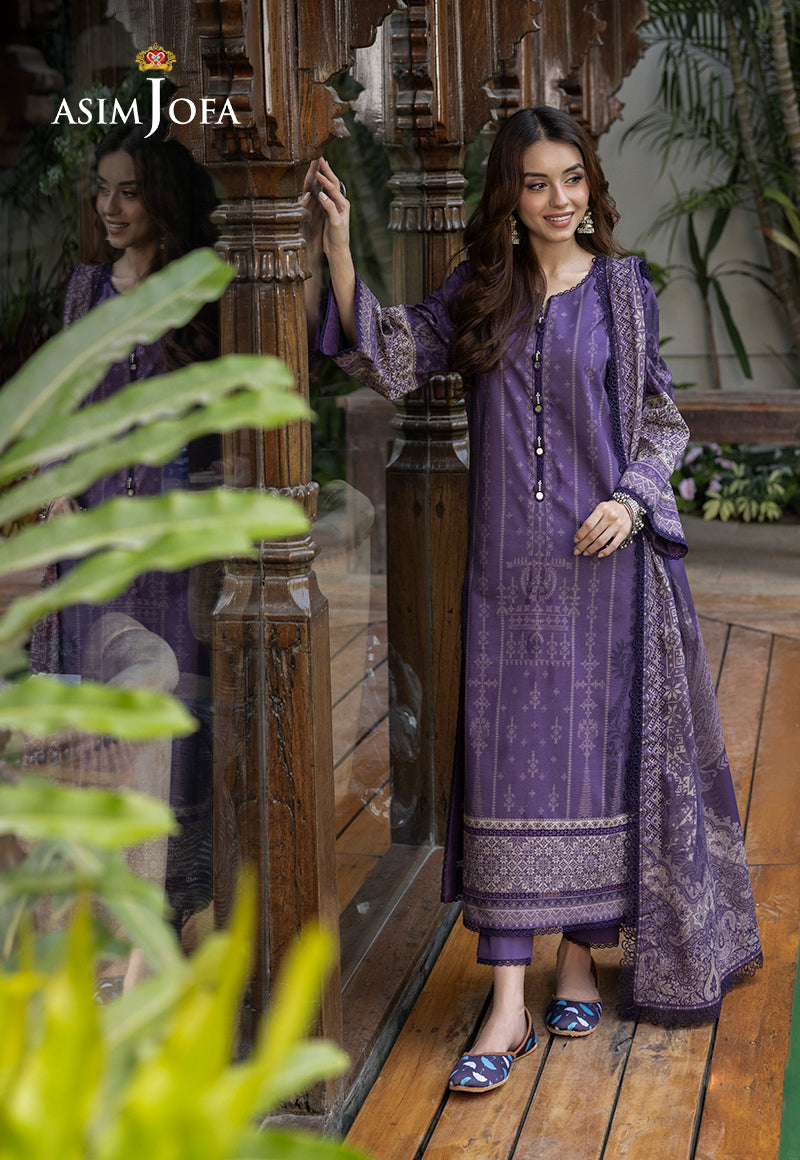
purple kashmir embroidered cotton suit